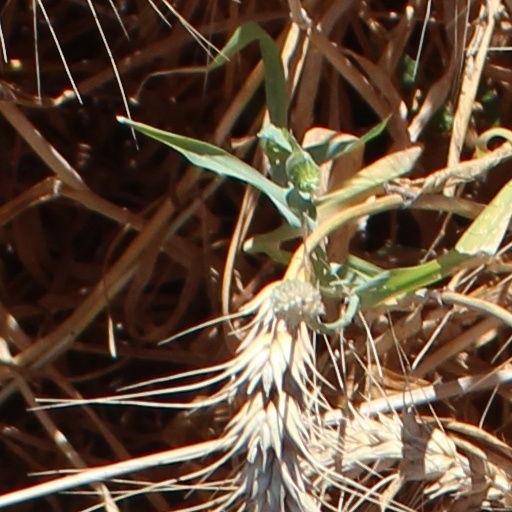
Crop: wheat